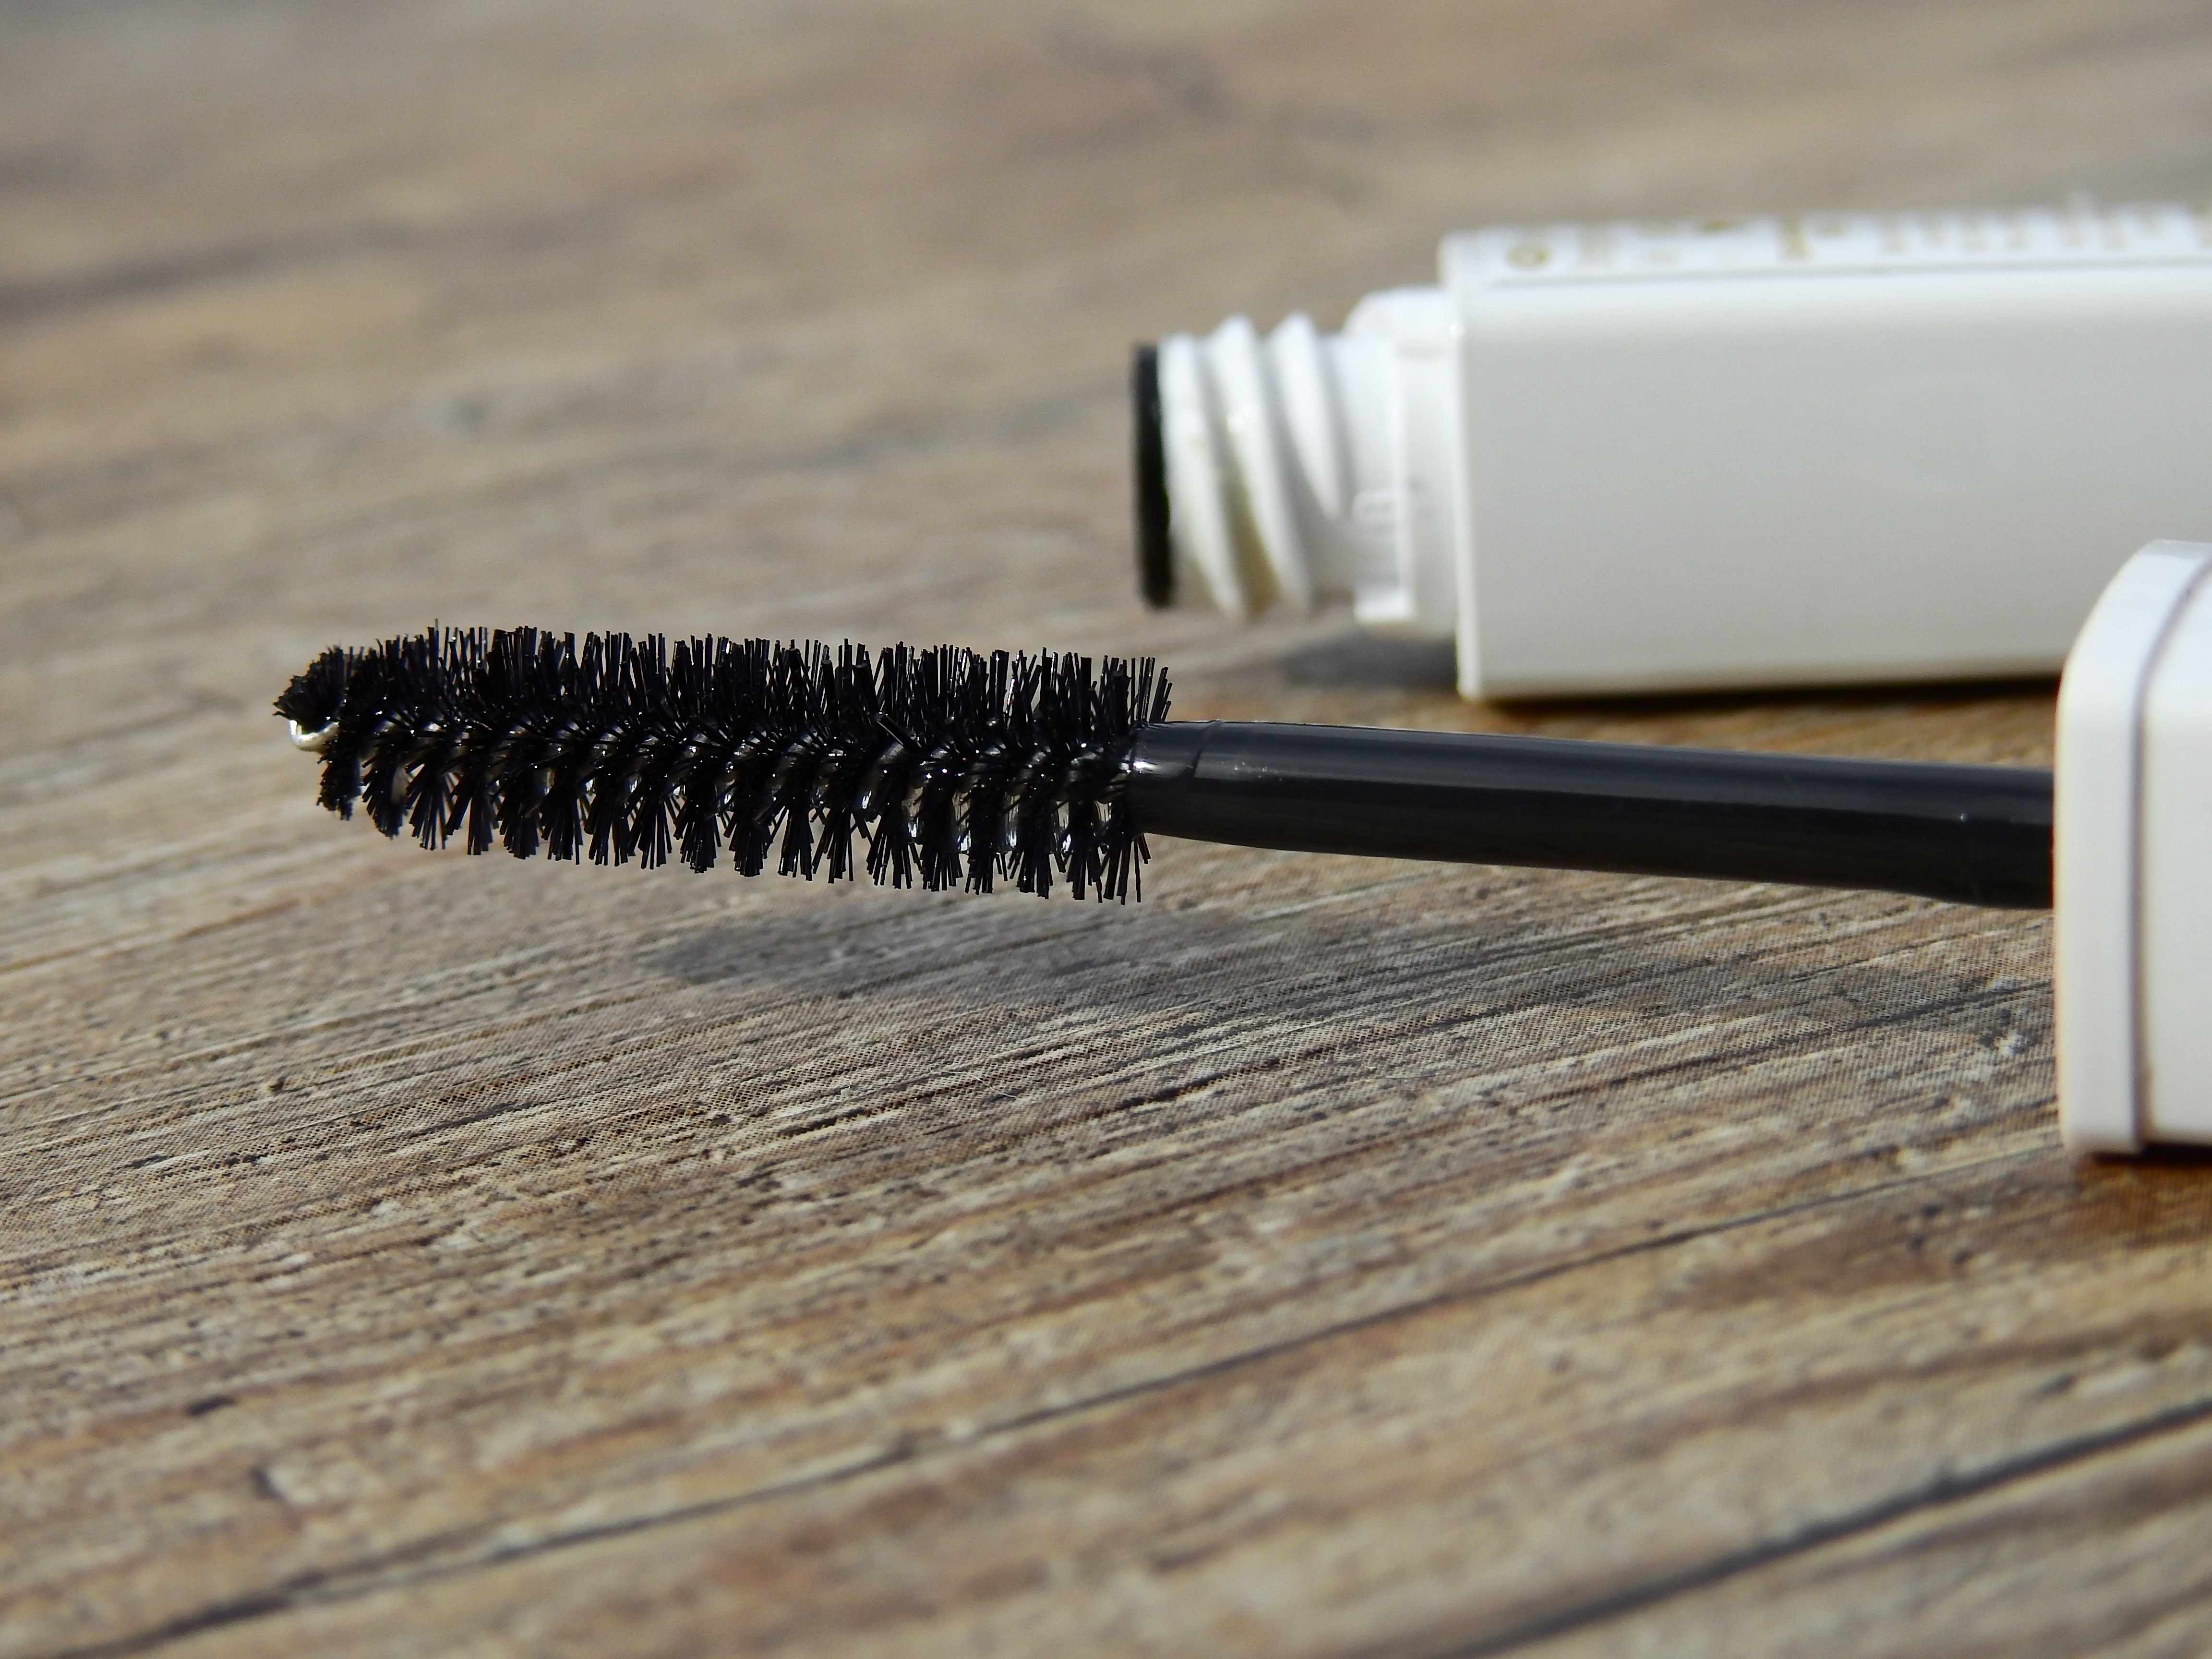
brush, color, lip, makeup, make up, eyelash, eyes, eye, beauty, eyebrows, mascara, cosmetics, eyelashes, bristles